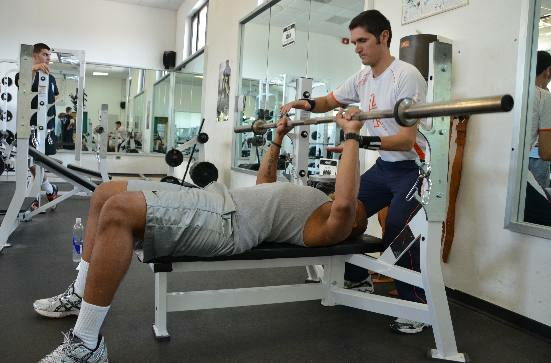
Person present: No